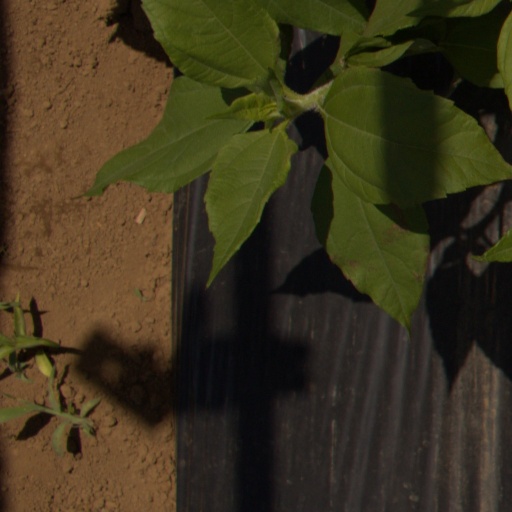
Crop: Jerusalem artichoke